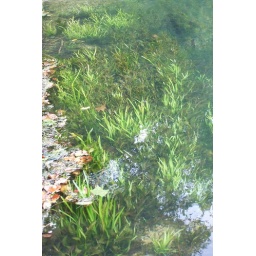
grass in the water